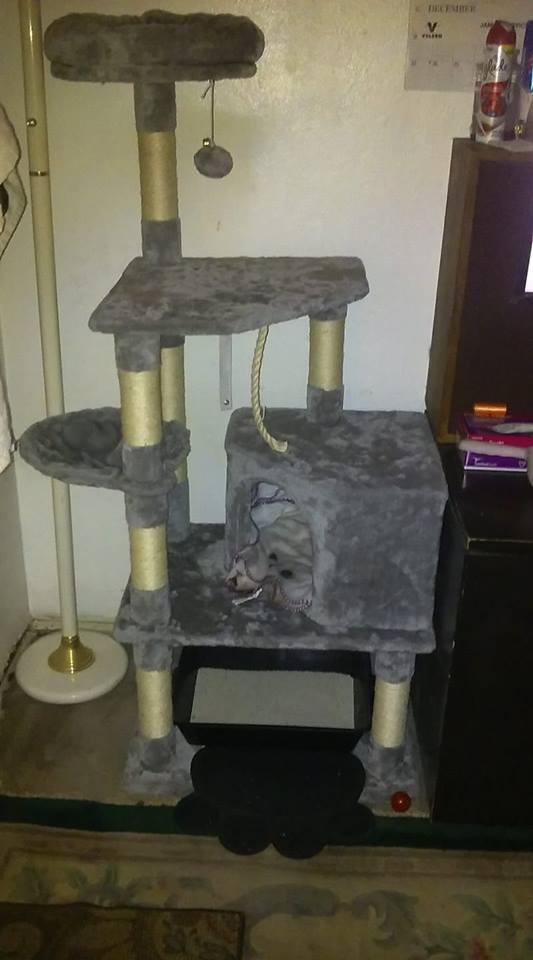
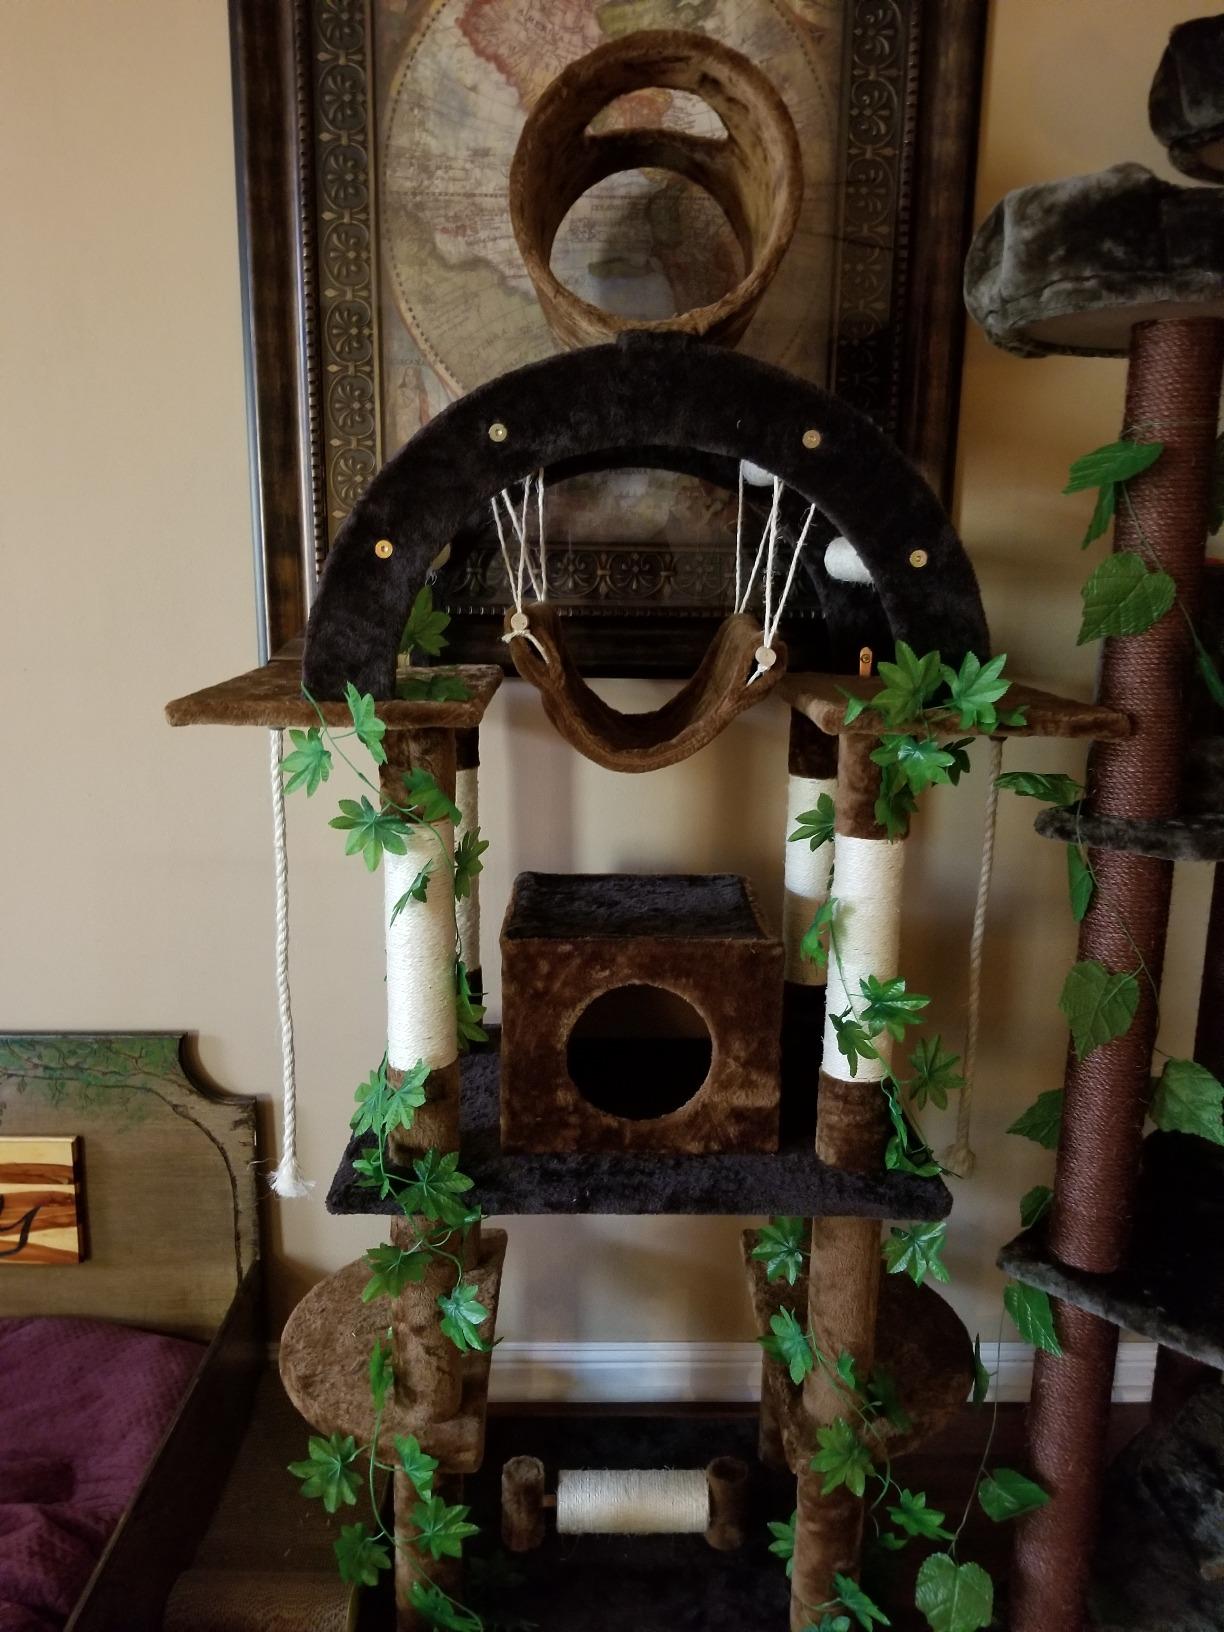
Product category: items_cat tree
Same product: no